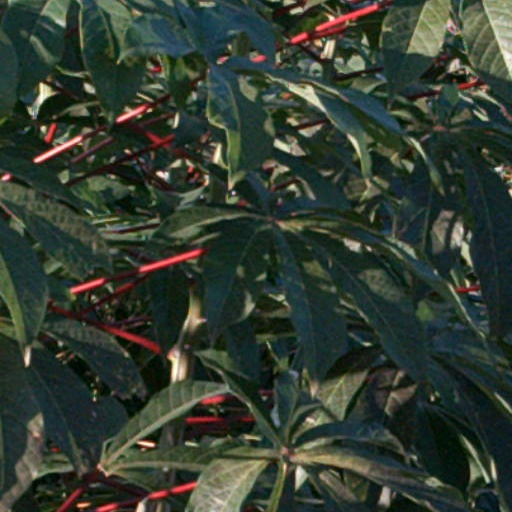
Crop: cassava